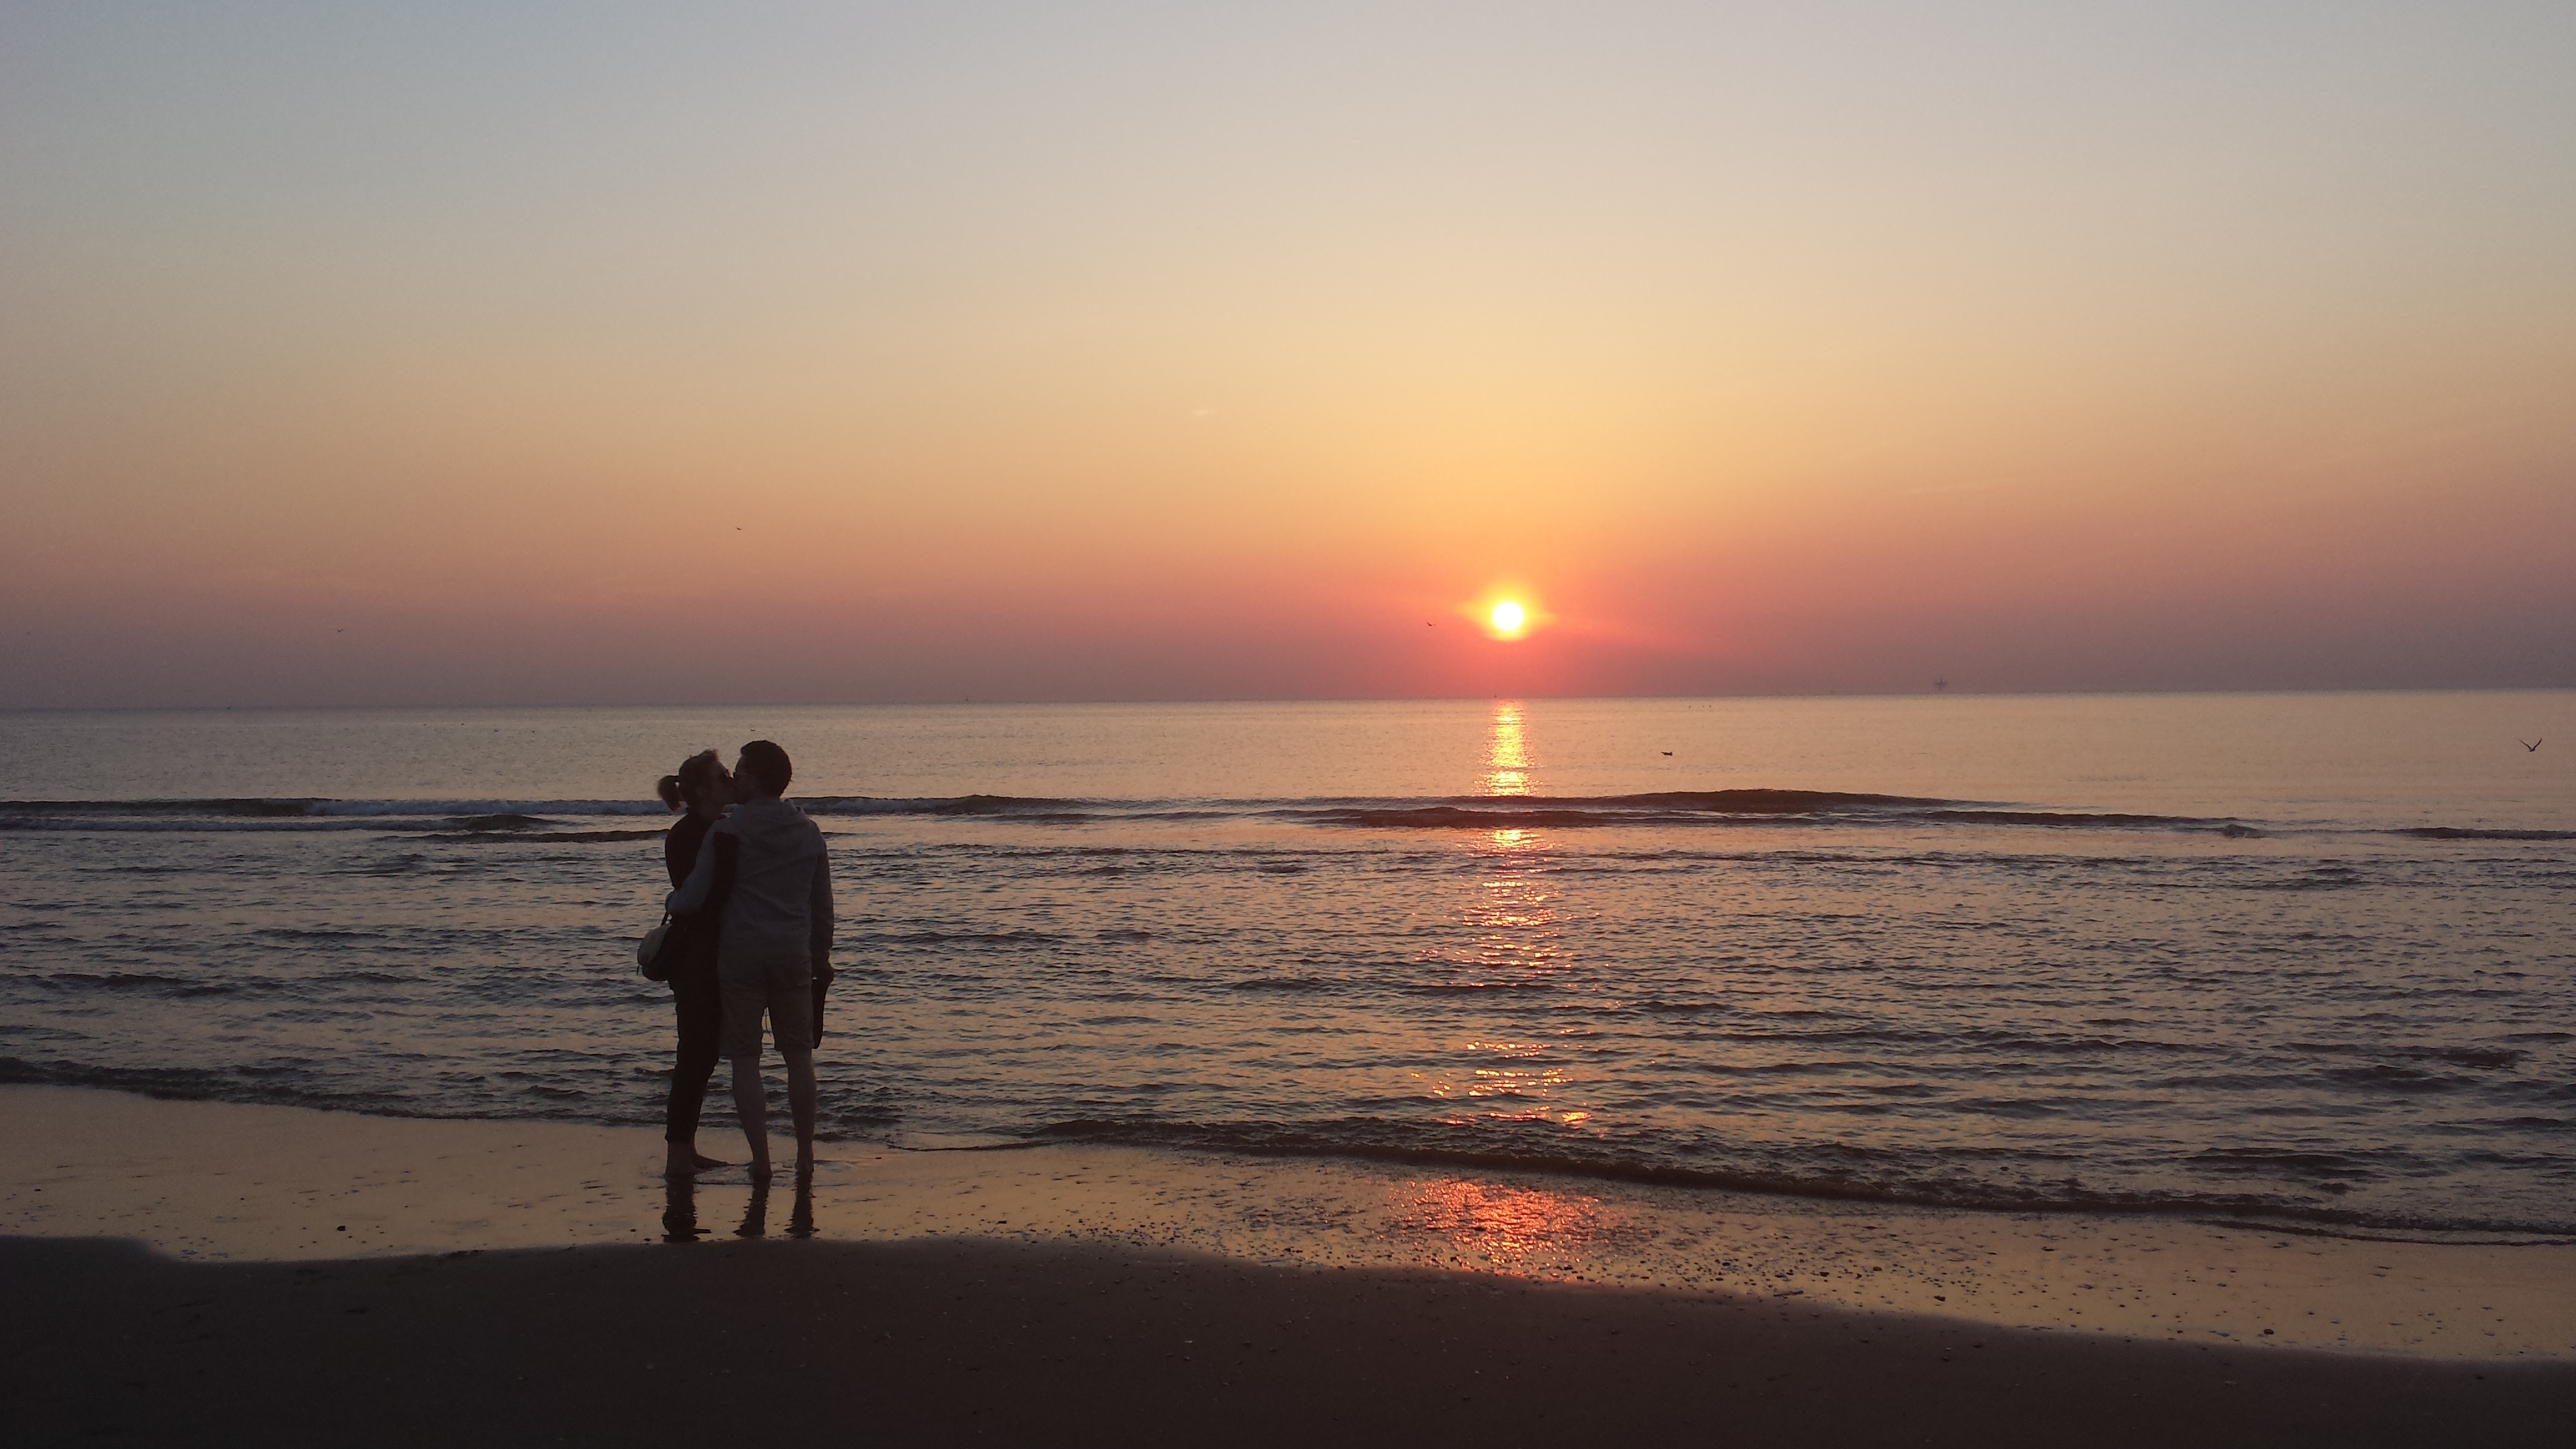
beach, landscape, sea, coast, water, nature, sand, ocean, horizon, sun, sunrise, sunset, sunlight, morning, shore, wave, dawn, dusk, love, evening, twilight, holiday, kiss, together, body of water, embrace, scheveningen, lovers, pair, togetherness, evening sun, abendstimmung, cape, afterglow, wind wave